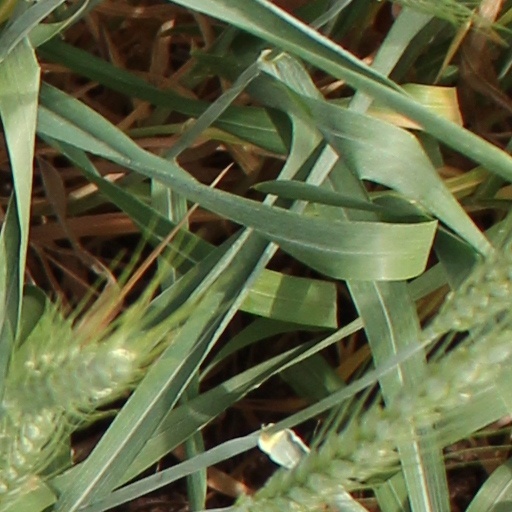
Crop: wheat